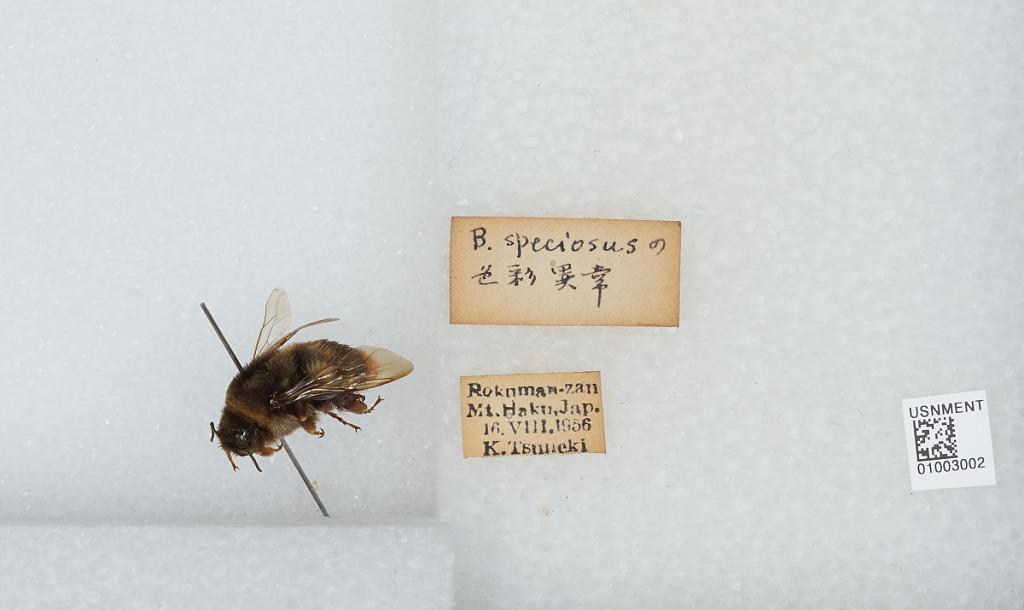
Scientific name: Bombus (Bombus) ignitus Smith
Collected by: K. Tsuneki
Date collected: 1956-8-16
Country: Japan
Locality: Rokuman-zan, Mt. Haku